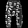
Label: Trouser